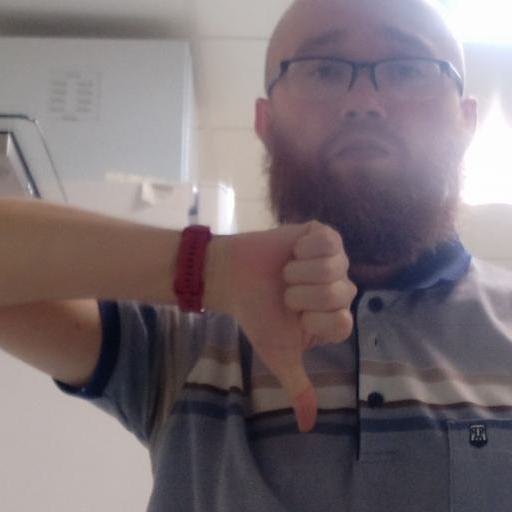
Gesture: dislike